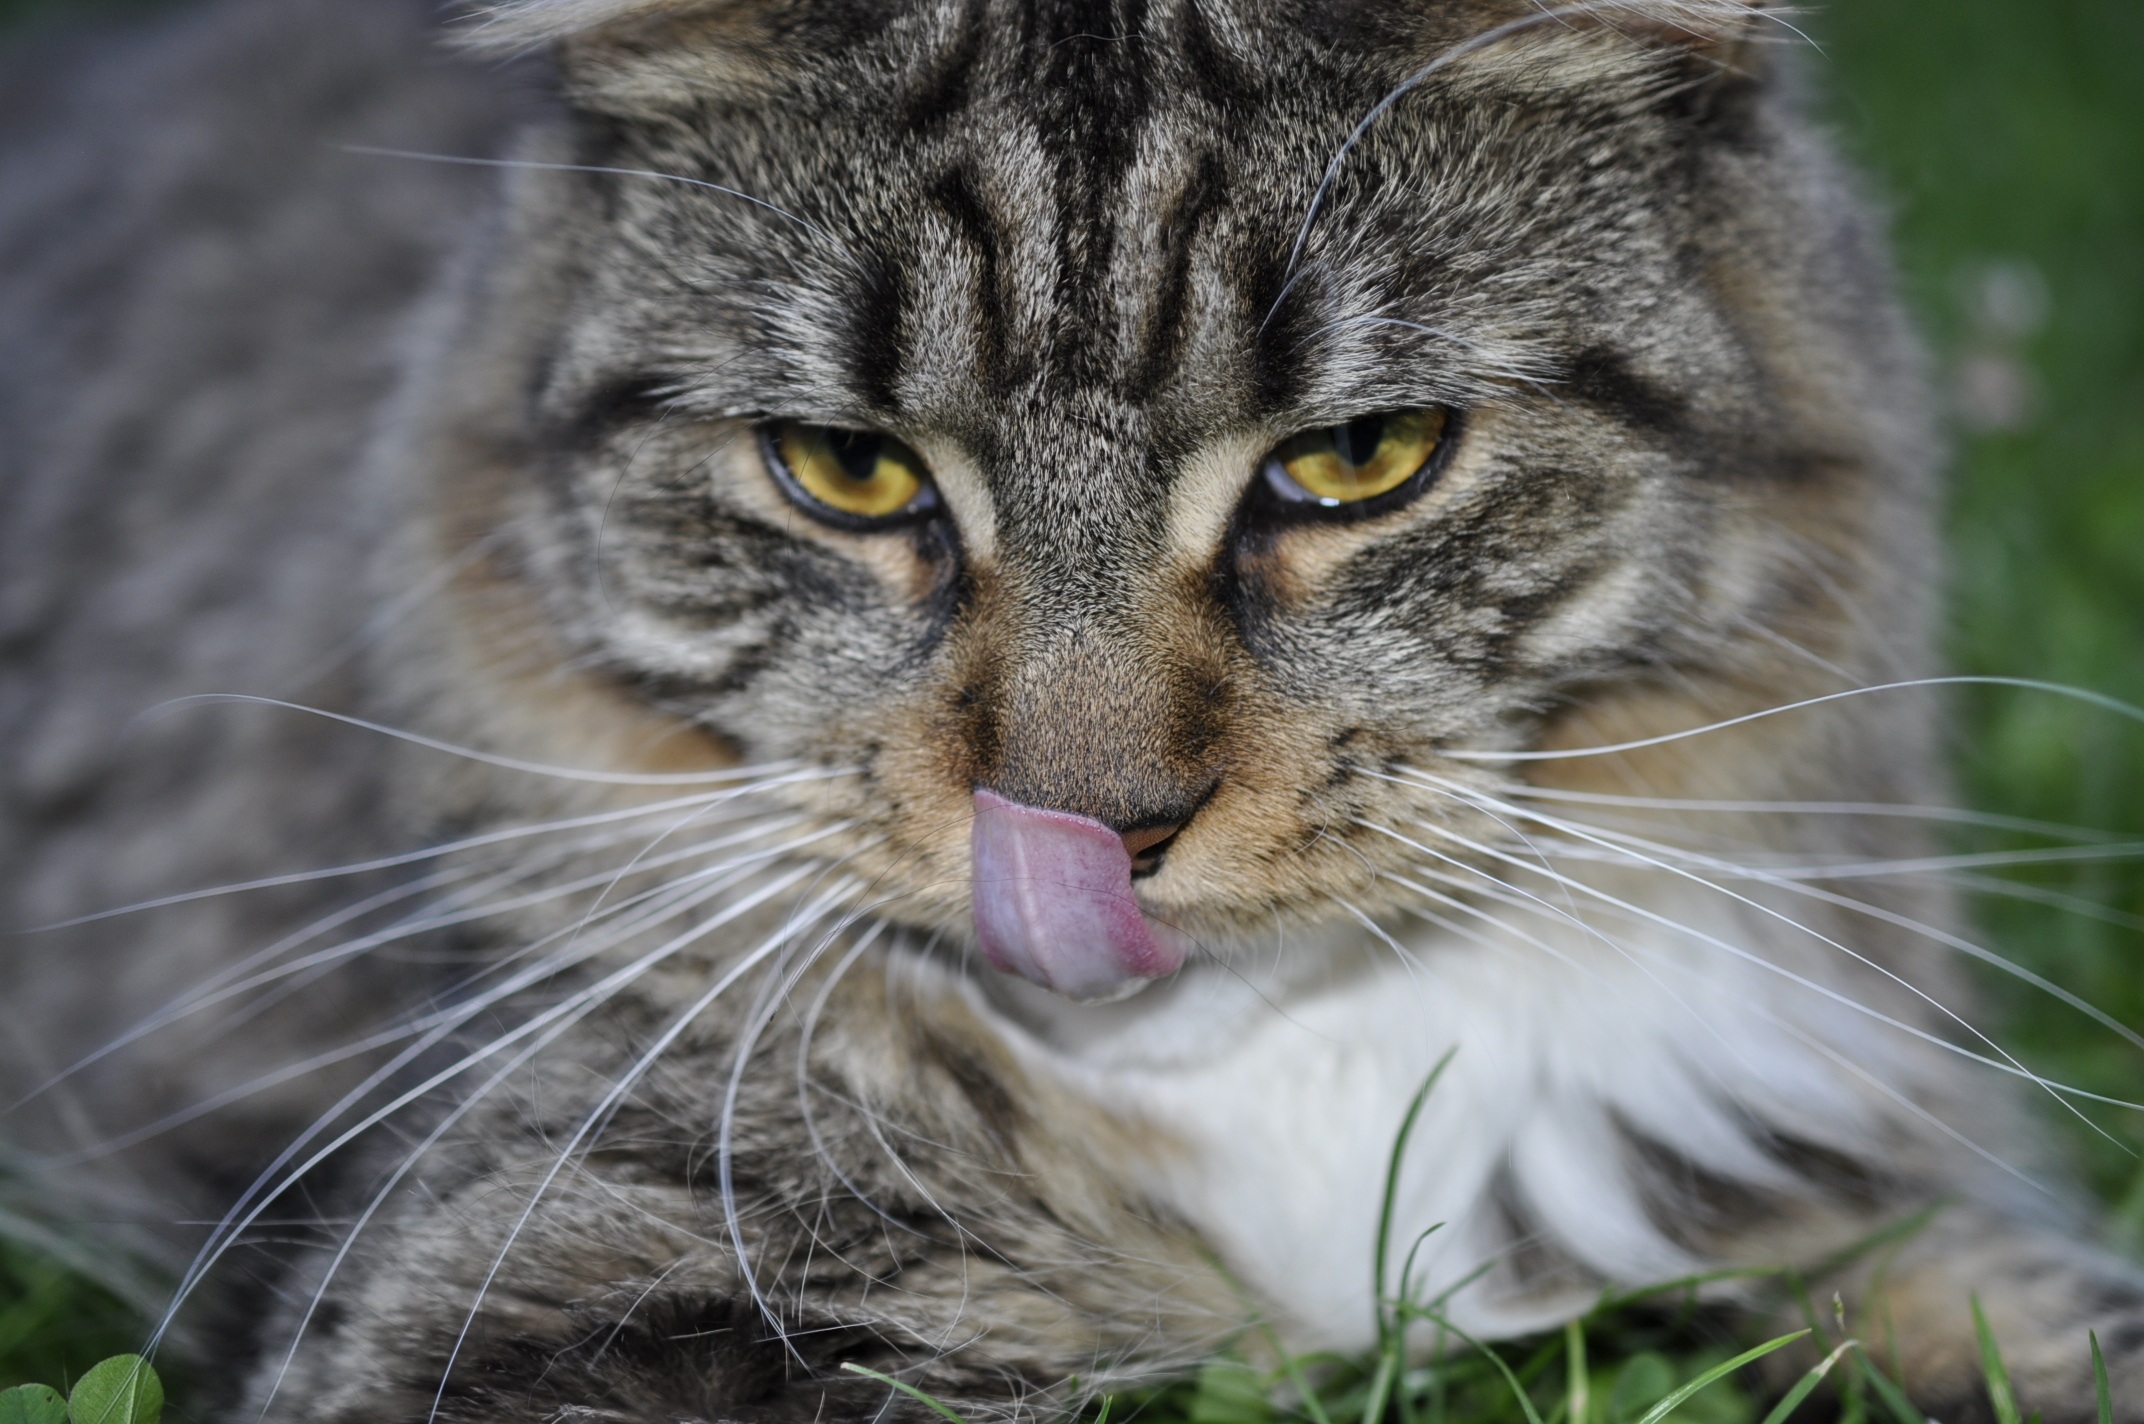
cat, mammal, fauna, close up, whiskers, vertebrate, maine coon, mackerel, cat face, maine coon cat, tabby cat, norwegian forest cat, european shorthair, wild cat, small to medium sized cats, cat like mammal, domestic short haired cat, pixie bob